The Quarterly Journal of Pure and Applied Mathematics

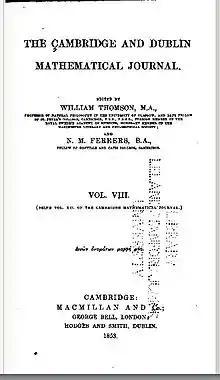
1853 cover

The Quarterly Journal of Pure and Applied Mathematics was a mathematics journal that first appeared as such in 1855, but as the continuation of The Cambridge Mathematical Journal that had been launched in 1836 and had run in four volumes before changing its title to The Cambridge and Dublin Mathematical Journal for a further nine volumes (these latter volumes carried dual numbering). Papers in the first issue, which carried a preface dated April, 1855, and promised further issues on a quarterly schedule in June, September, December and March, have dates going back to November, 1854; the first volume carried a further preface dated January, 1857. From the outset, keeping the journal up and running was to prove a challenging task.